Comedy Gold (TV series)

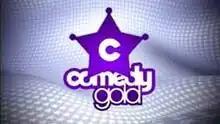
Comedy Gold logo

Comedy Gold is a comedy reality TV show, created and produced by Darren Chau. The format documented the nationwide search for Australia's next hit TV comedy show. The program was filmed at the 2007 SPAA conference on the Gold Coast and premiered on Foxtel’s the Comedy Channel on Australia Day 2008. The contestants submitted ideas for a thirteen-part half-hour comedy series to a panel of judges, and the show offered up $25,000 to the winning TV show towards its development.